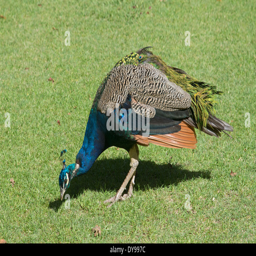
person searching for food on a lush lawn